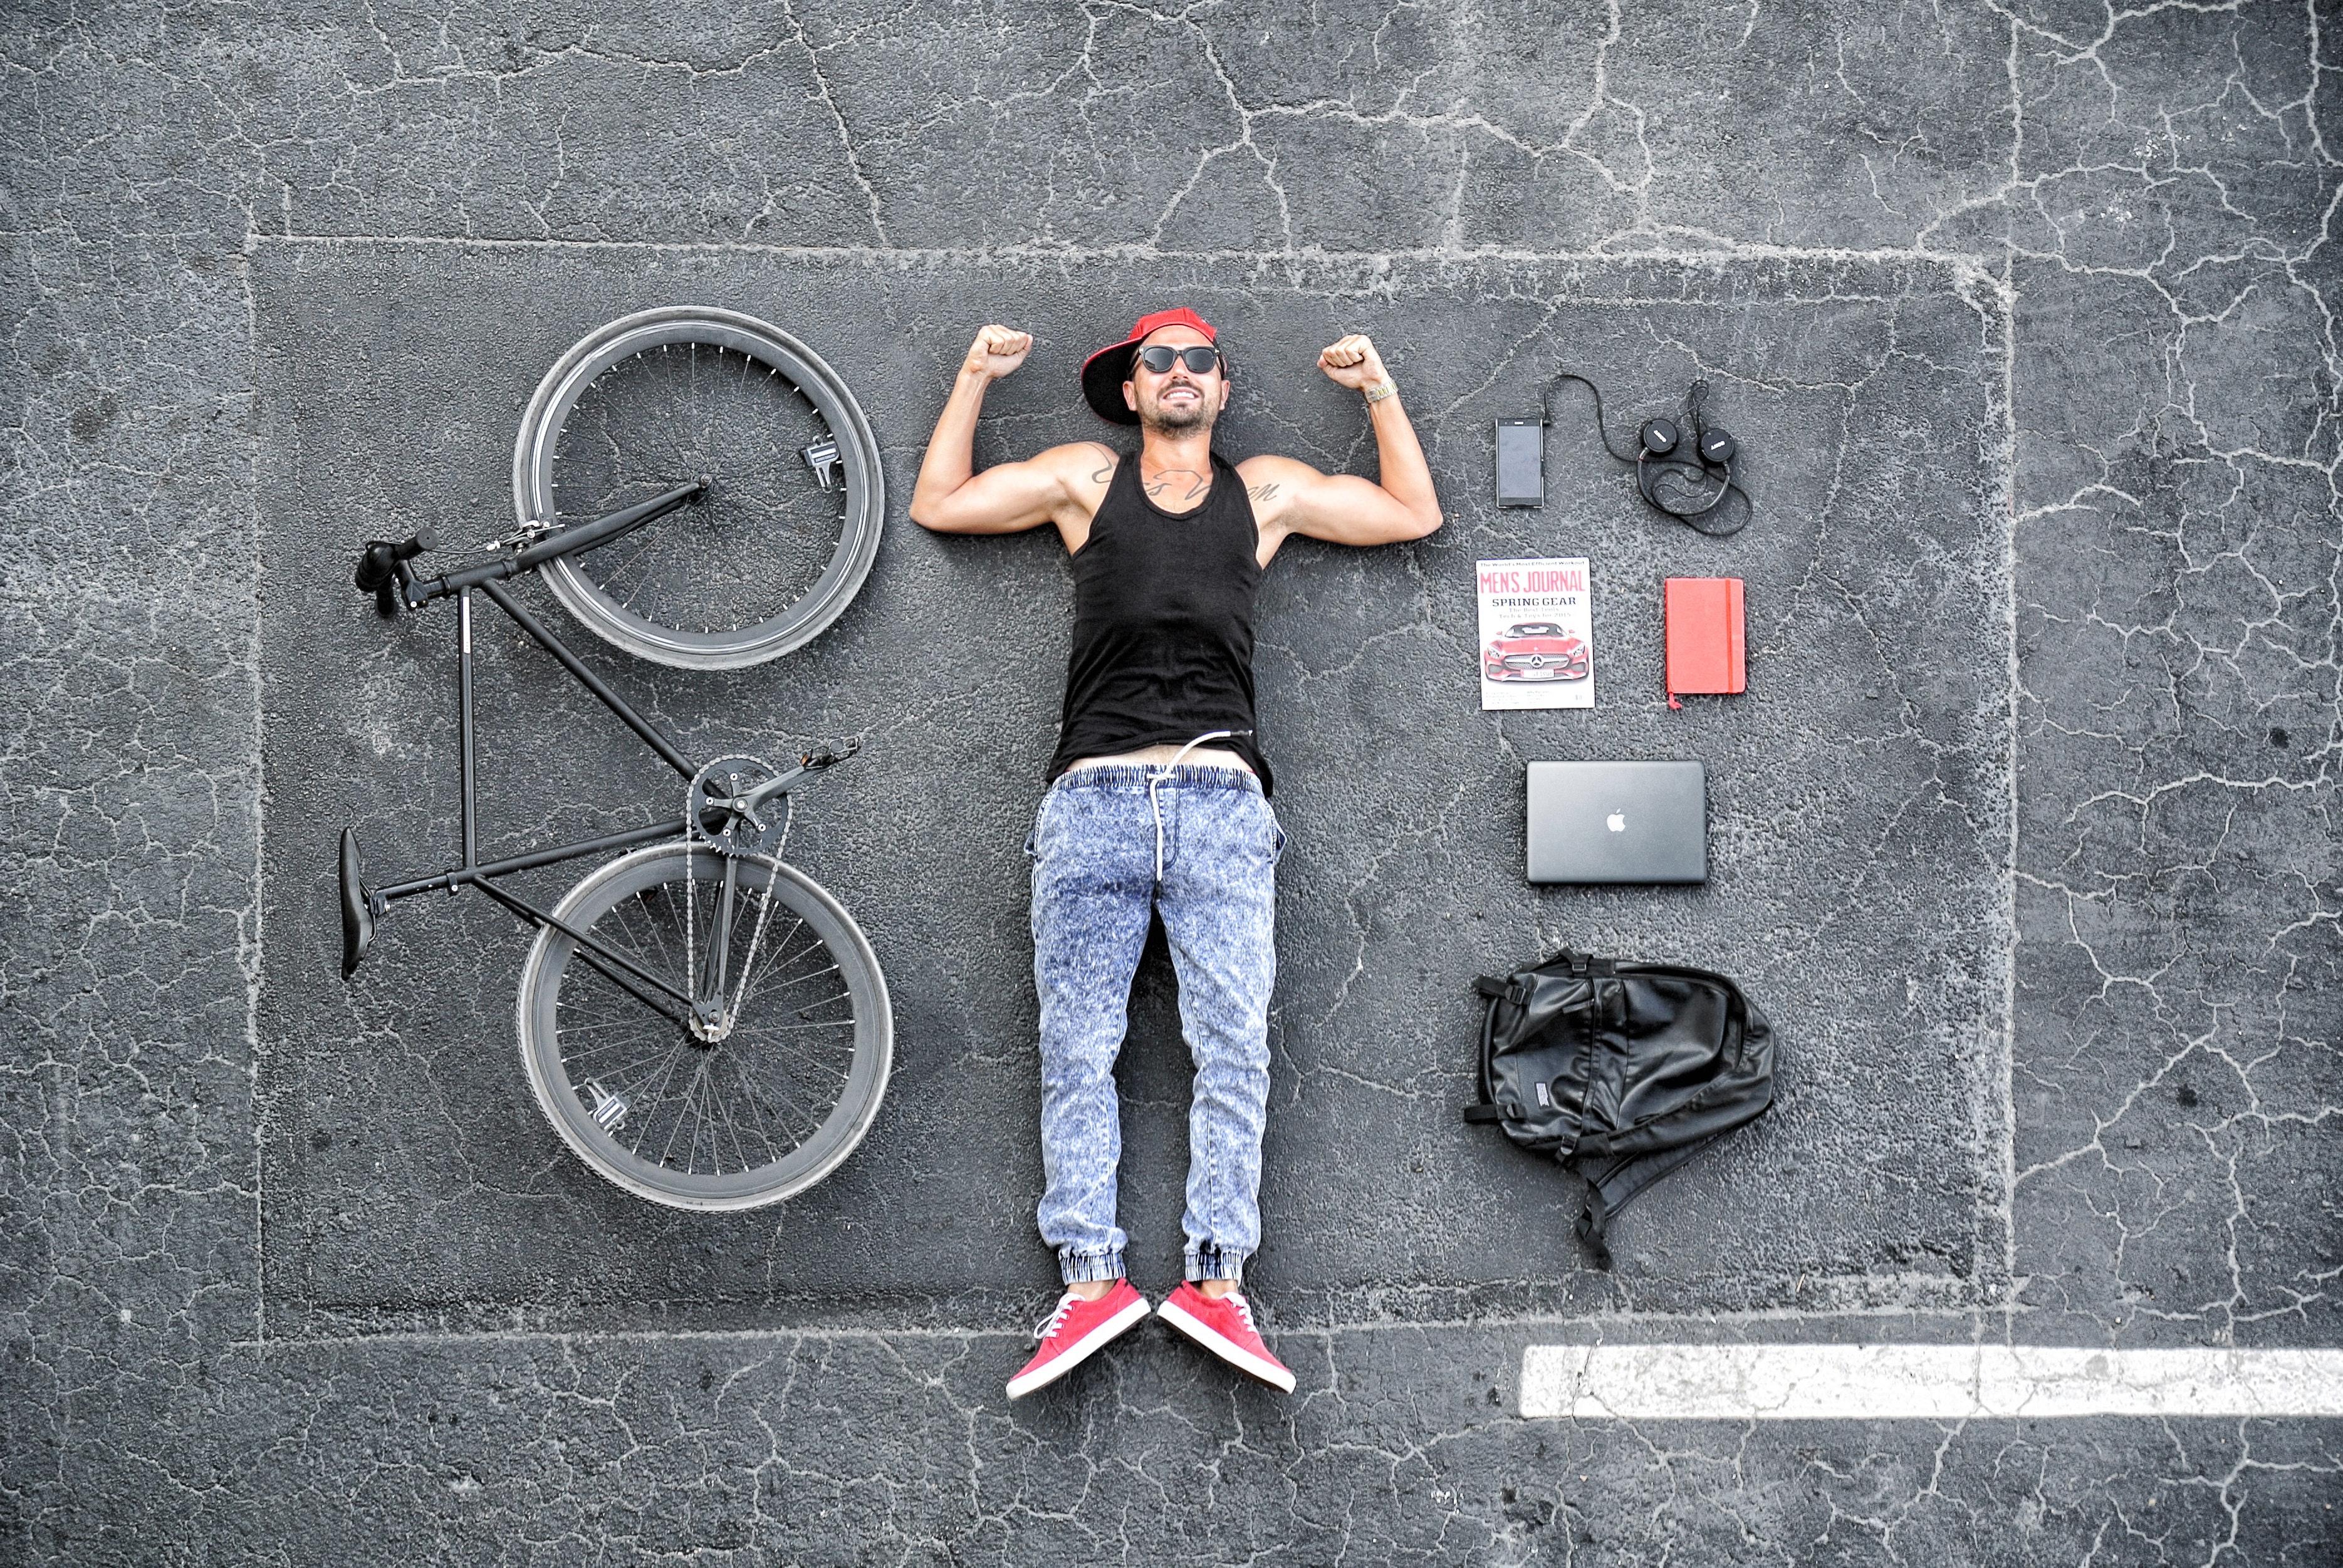
wall, cool, jeans, arm, street art, photography, muscle, t shirt, art, physical fitness, sportswear, street, asphalt